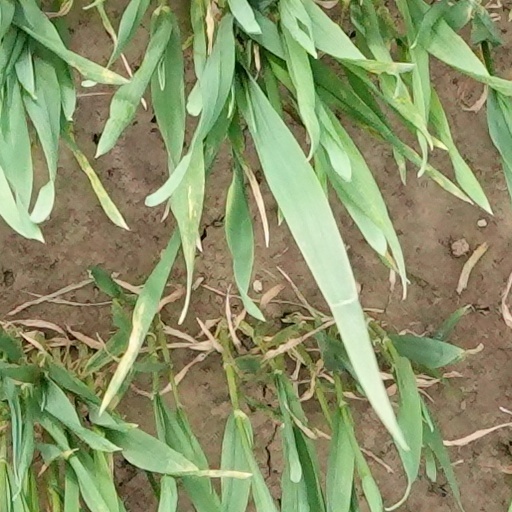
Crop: wheat